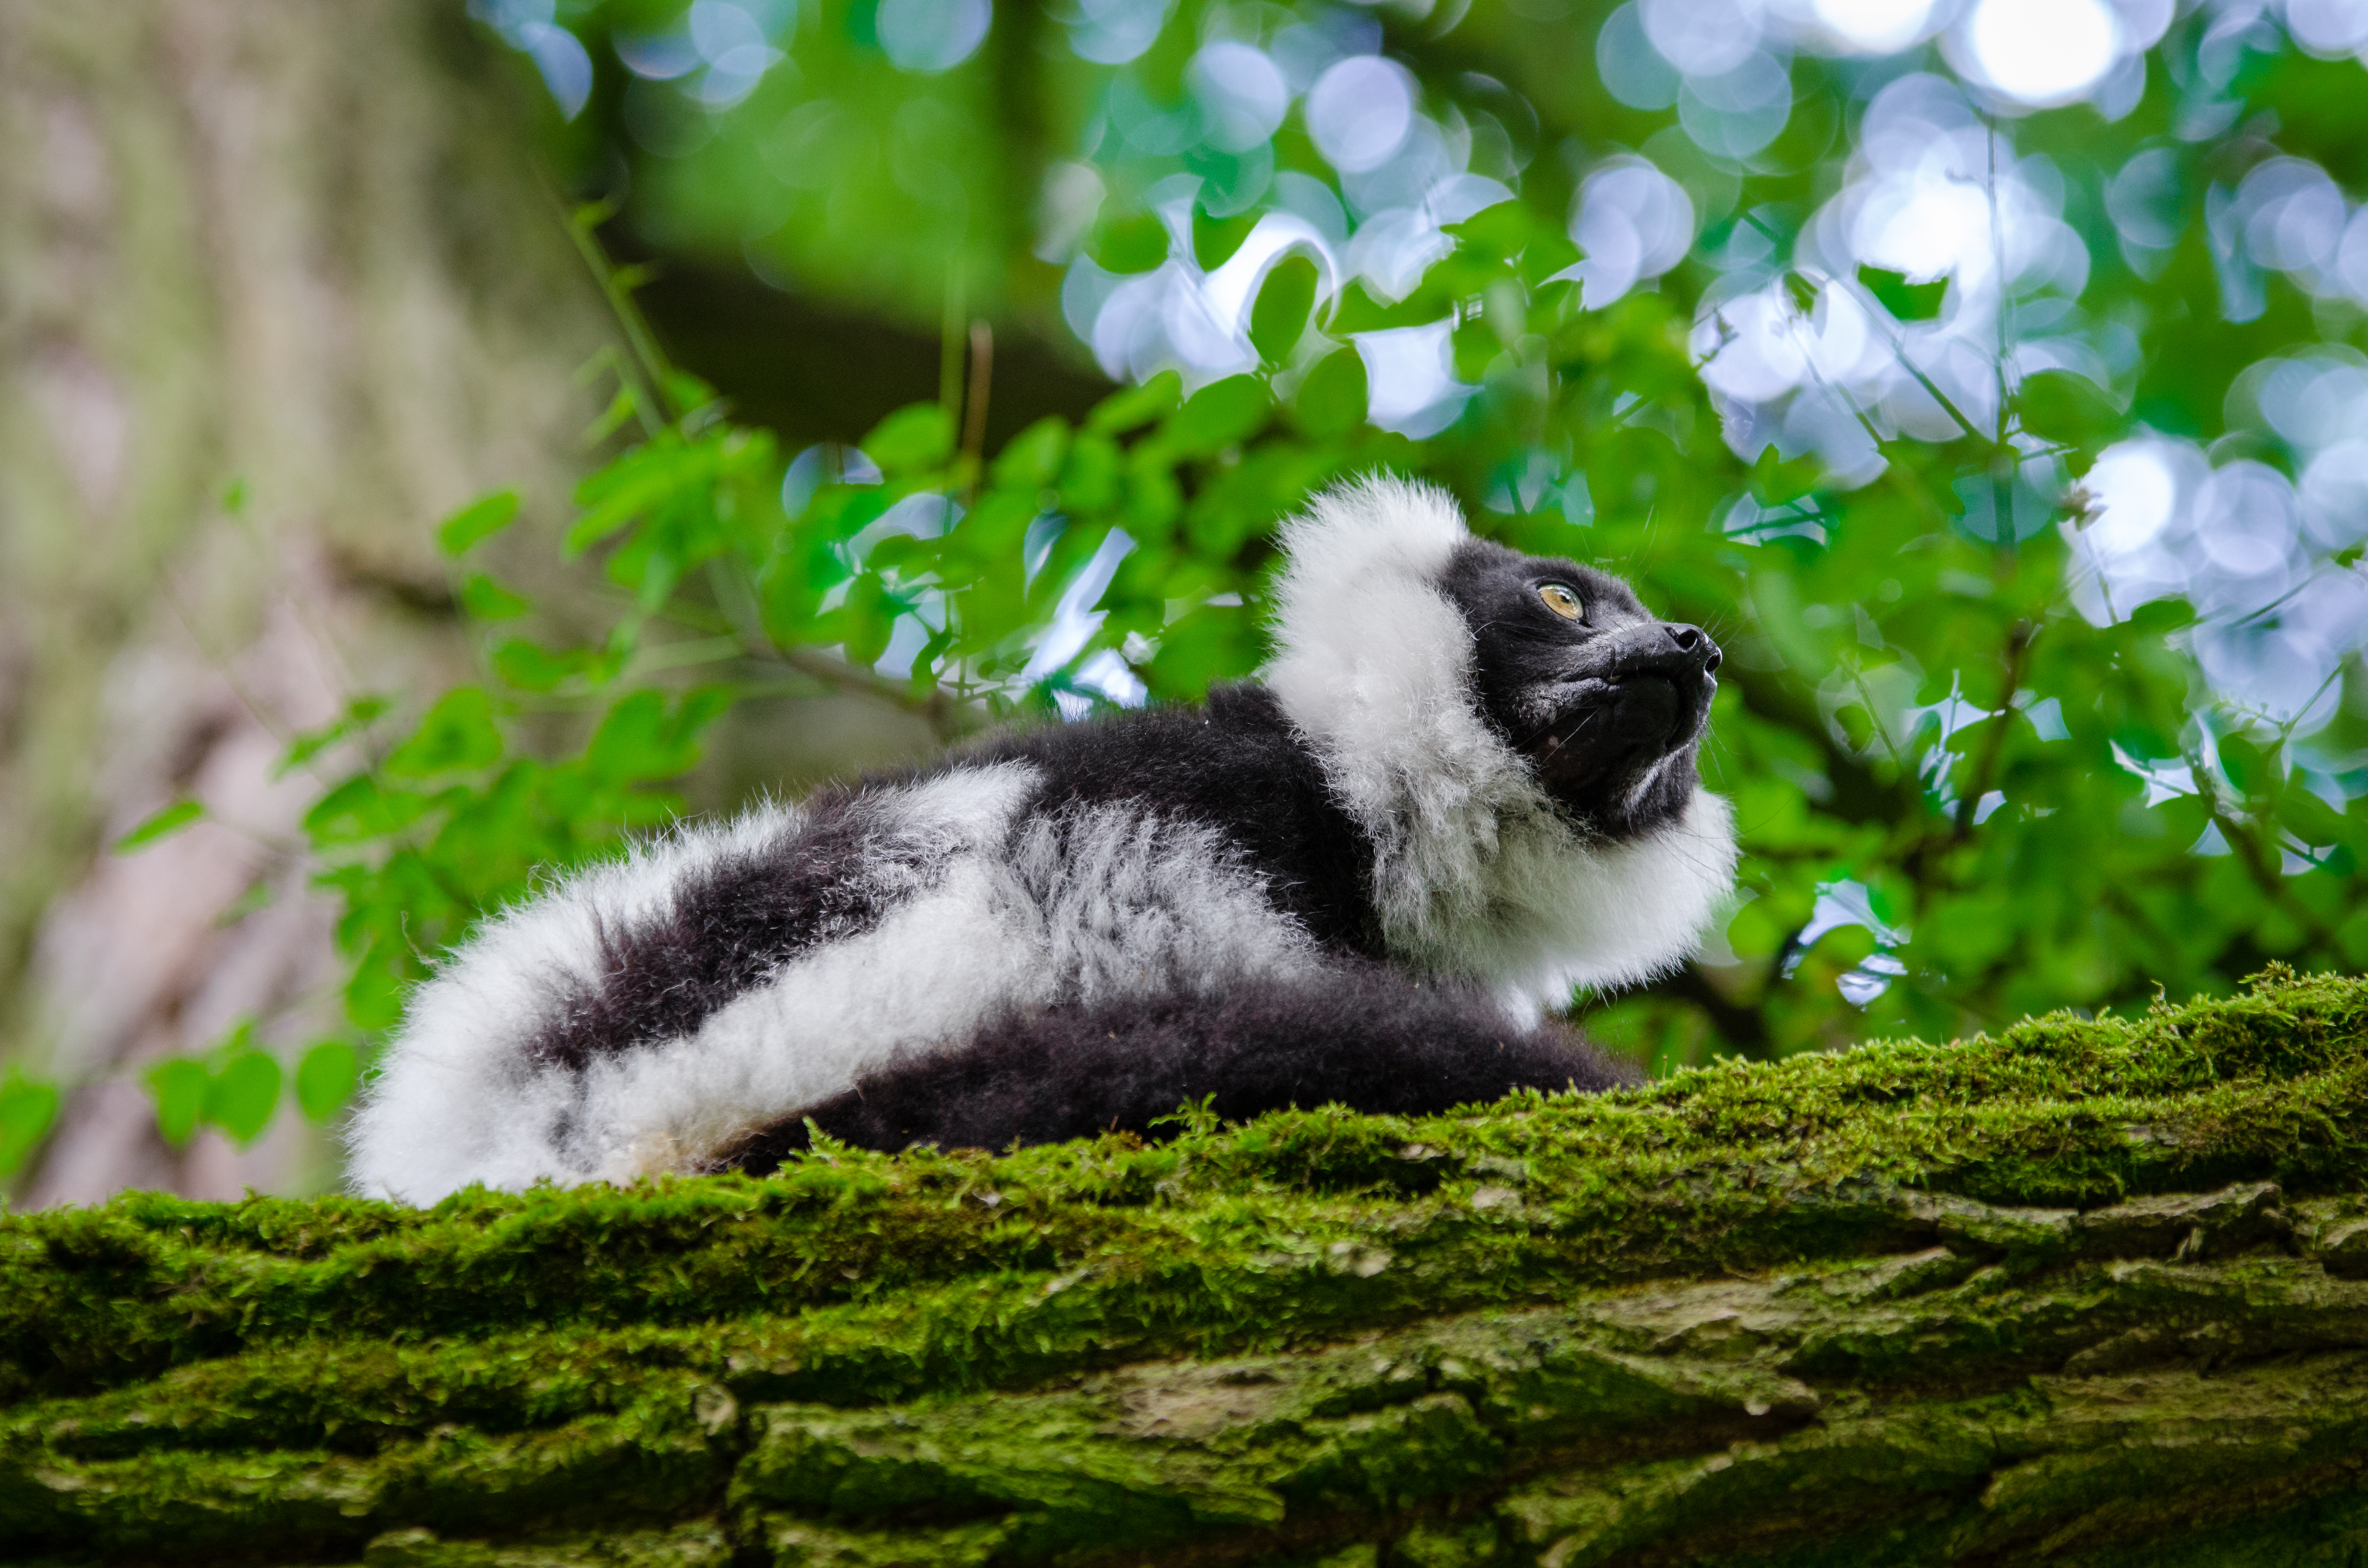
tree, nature, grass, flower, animal, wildlife, zoo, green, mammal, fauna, primate, madagascar, vertebrate, lemur